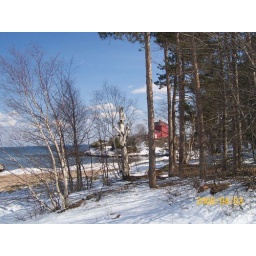
View of the red coast guard building near the beach. I was getting closer.